Los Colorados Formation

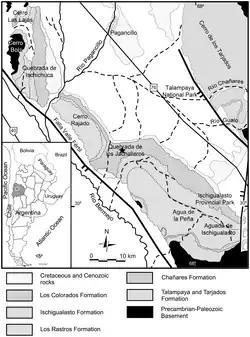
Extent of the formation in the Ischigualasto-Villa Unión Basin

Los Colorados Formation is a unit with an approximate thickness of of the Agua de la Peña Group in the Ischigualasto-Villa Unión Basin, where it is exposed in the Ischigualasto Provincial Park, a World Heritage Site in Argentina. The formation gradually overlies the Ischigualasto Formation and is unconformably overlain by the Cretaceous Cerro Rajado Formation. The formation comprises red-colored, fine- to medium-grain–size sandstones together with siltstones and ancillary floodplain mudstones with early calcisol development. The formation was deposited in a fluvial to lacustrine environment.